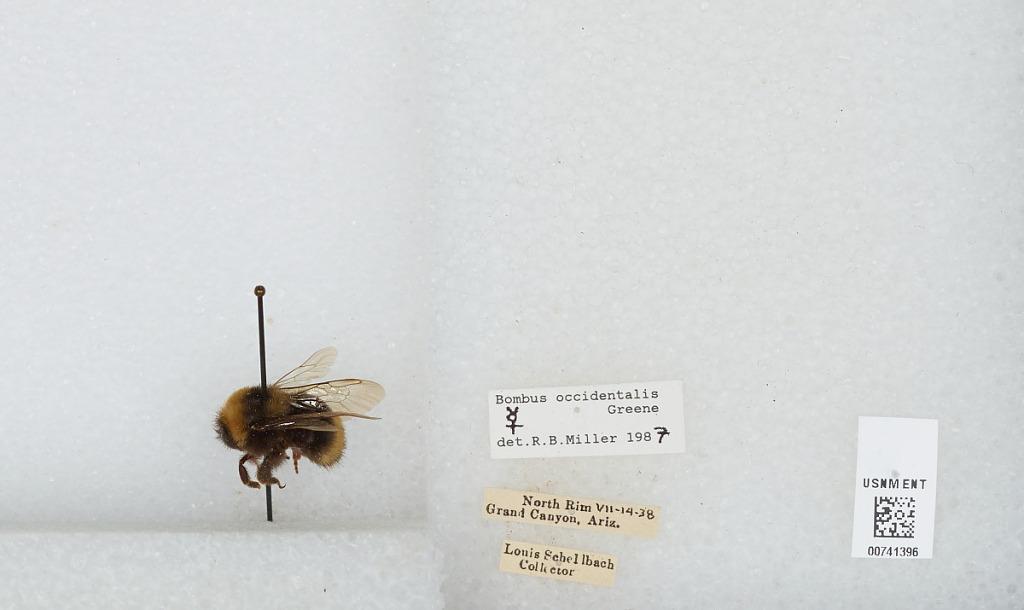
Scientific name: Bombus (Bombus) occidentalis Greene
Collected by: L. Schellbach
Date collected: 1938-7-14
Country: United States
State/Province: Arizona
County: Coconino
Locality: North Rim, Grand Canyon
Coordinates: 36.2106, -112.061
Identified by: Miller, R. B.